Battle of Tatarahama (1336)

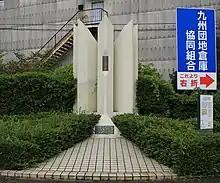
Tatarahama Battlefield

The 1336 battle of Tatarahama (多々良浜の戦い, "Tatarahama no tatakai") was one of many battles constituting the Nanboku-chō Wars in Japan, in which two rival Imperial Courts battled for legitimacy and control of the country. It was decisive in securing control of the island of Kyūshū for the Northern Imperial Court, which was closely connected to the Ashikaga shogunate.